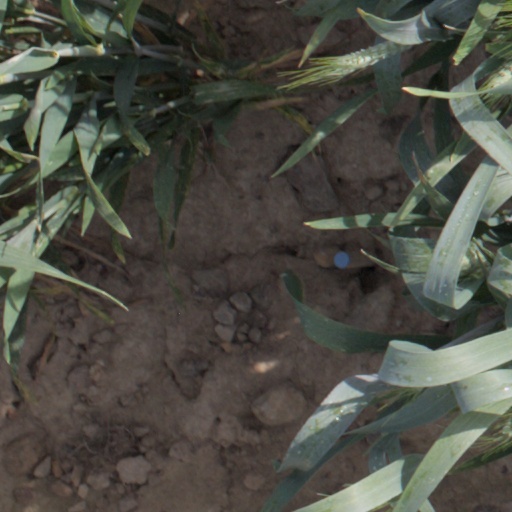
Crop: wheat